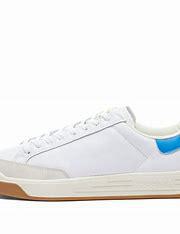
Brand: Adidas
Model: Rod Laver